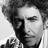
Emotion: neutral